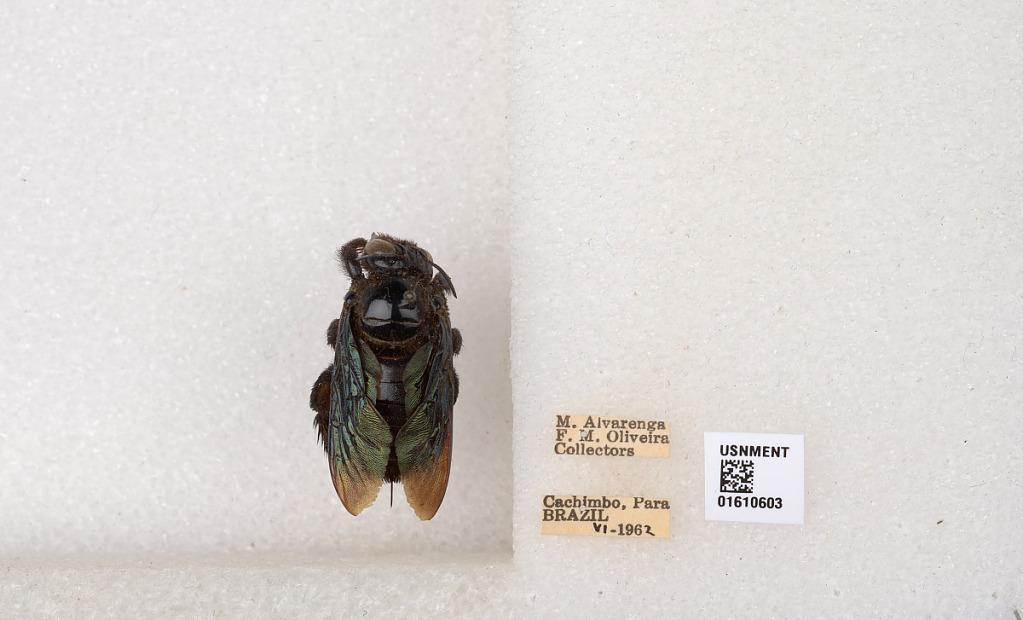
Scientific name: Xylocopa (Neoxylocopa) amazonica Enderlein
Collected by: M. Alvarenga & F. Oliveira
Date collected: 1962-6-1
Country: Brazil
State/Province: Para
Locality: Cachimbo
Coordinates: -8.9489, -54.9016